Tullibole Castle

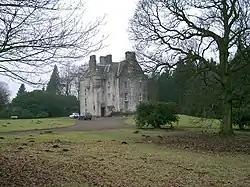

Tullibole Castle is a 17th-century castle in Crook of Devon, a village in Perth and Kinross. It was built by John Halliday in 1608 and is currently owned by the Moncreiff family. The castle was designated a Category A listed building in 1971.